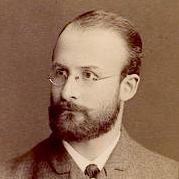
Age: 84